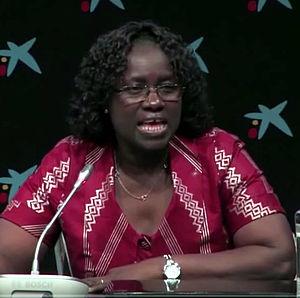
Fatoumata Djau Baldé est une femme politique bissau-guinéenne.